Bugle, Cornwall

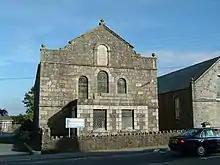
Bugle Methodist Church

Cornish wrestling tournaments were held in the Football club in the early 1900s.